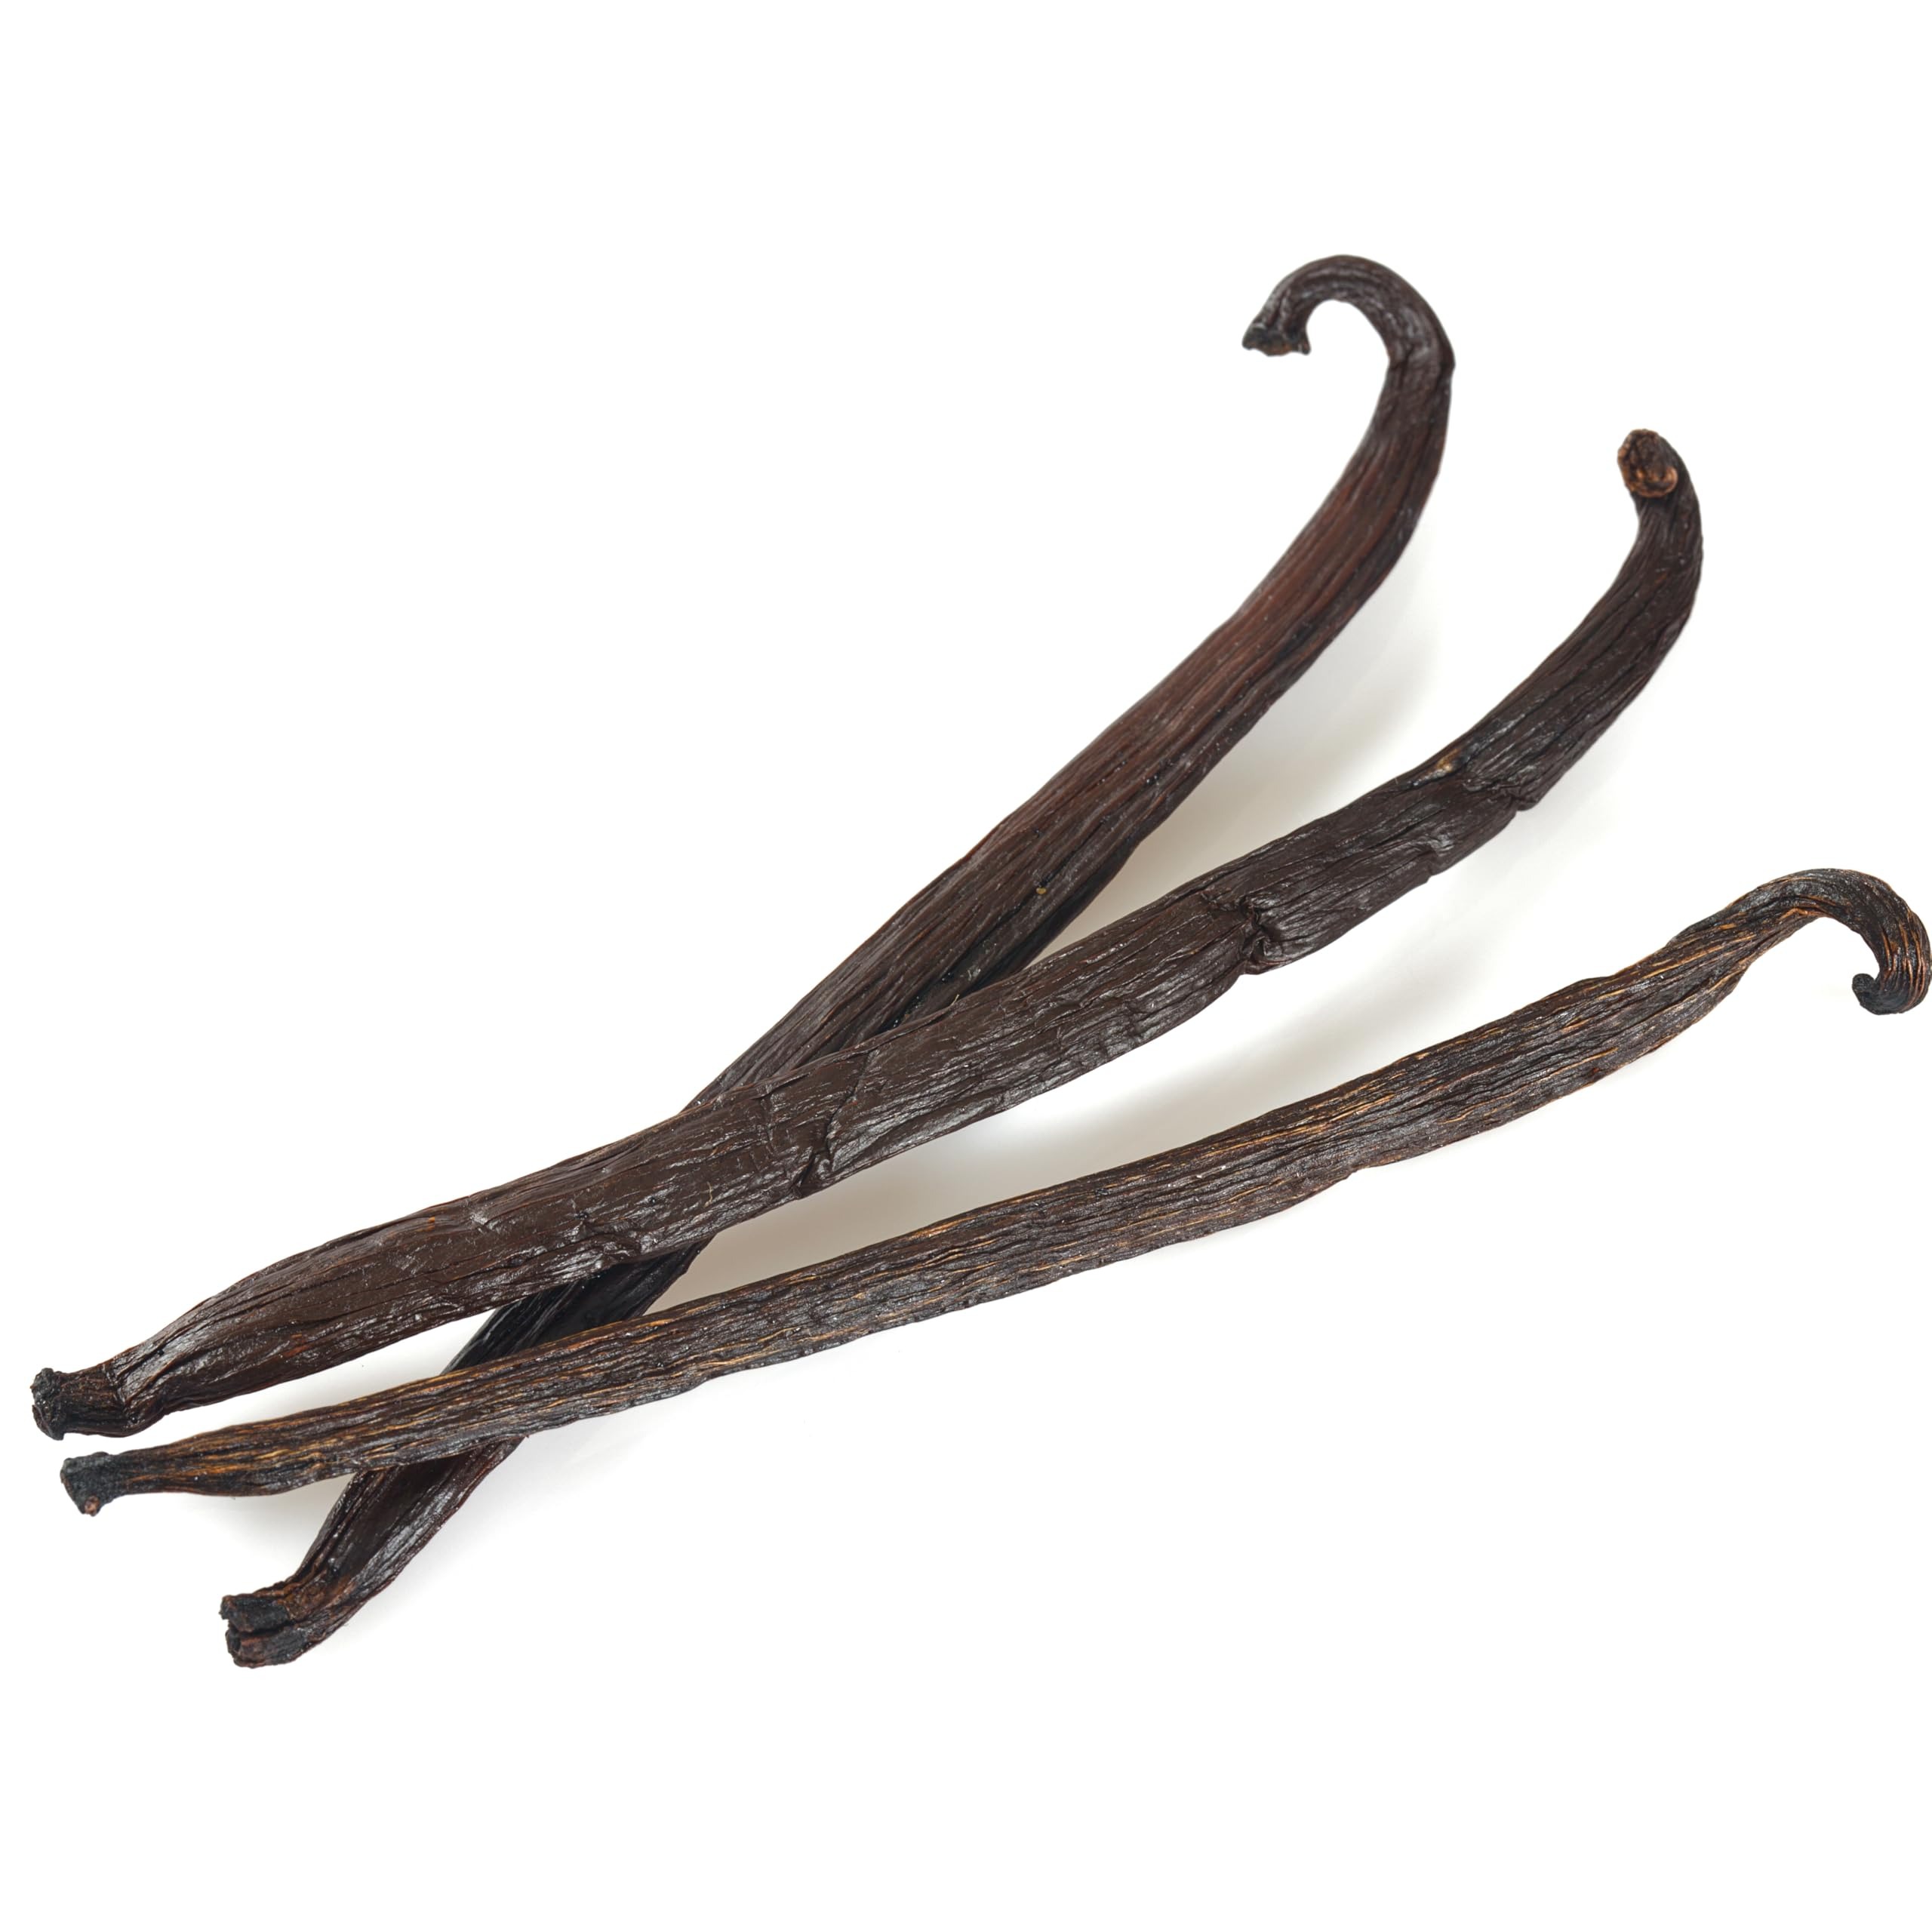
Item Name: 1 oz Costa Rican Vanilla Beans Whole Grade A Vanilla Pods for Homemade Vanilla Extract, Baking, Ice Cream, Flavoring, & Vanilla Powder
Bullet Point 1: Fresh Gourmet Costa Rican Vanilla Beans from Late 2024 - 2025 Crop Suistainably Sourced From Costa Rican Farmers at Fair Market Prices
Bullet Point 2: Length is ~ 6 - 8 Inches (Approximately 15 - 20 cm) with an average moisture content of 28% - 33% meaning these beans are soft, semi-pliable, and filled with millions of tiny vanilla seeds.
Bullet Point 3: Uses: Vanilla beans can be used in a variety of recipes as flavoring or ingredients and other uses such as homemade vanilla extract, baking, cooking, and brewing
Bullet Point 4: Costa Rican Vanilla Beans have a Smooth and Sublte Buttery Vanilla Aroma that Adds a Complex and Rich Flavor
Bullet Point 5: Our triple inspection process ensures only the highest quality beans are sent out by checking the size, smell, aroma, and appearance before packaging in our commercial vacuum sealers.
Product Description: Vanilla beans originated in Mexico and are sun cured for months using the traditional Bourbon drying method. They are now found all over the world from places like Madagascar to Indonesia to Papa New Guinea PNG farms. The scent consists of a heavenly buttery aroma with a rich, black or dark brown color and a very oily outside surface. The interior of the bean is where the magic is at and consists of millions of black, tiny vanilla seeds that are waiting to be scraped out. Our beans are traditionally cured to develop the full, complex vanilla flavor made of over 200 organic compounds and artificial vanilla (vanillin) cannot properly replicate the complexity of natural vanilla. The entire process takes anywhere from 6 to 9 months after pollination and our farmers have turned vanilla processing and curing into an art. This region remains the industry quality benchmark for producing vanilla planifolia with high vanillin content. <br><br>There are so many recipes that can be created with vanilla beans! Desserts such as vanilla bean ice cream, creme brulee, cup cakes, or cookies can be created with these magical beans. Homemade KAHLUA or Vanilla Extract is also a very popular gift & can be made using a simple vodka infusion method! Bonus points for using the spent vanilla beans after the extract making process for creating vanilla sugar!<br><br>Our beans are triple inspected throughout their journey. First, they are inspected by our farmers who have hundreds of years of experience. The second inspection is before bulk storage for transport. The final inspection is done at our warehouse moments before packing your shipment where we check the smell, quality, and appearance.
Value: 1.0
Unit: Ounce

Price: 29.99